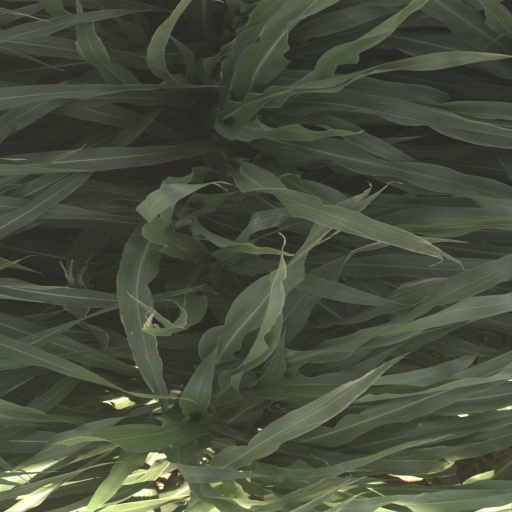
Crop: sorghum